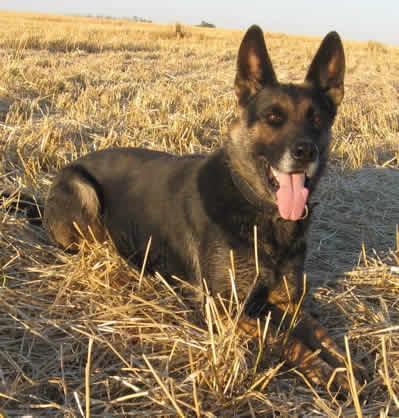
German_shepherd